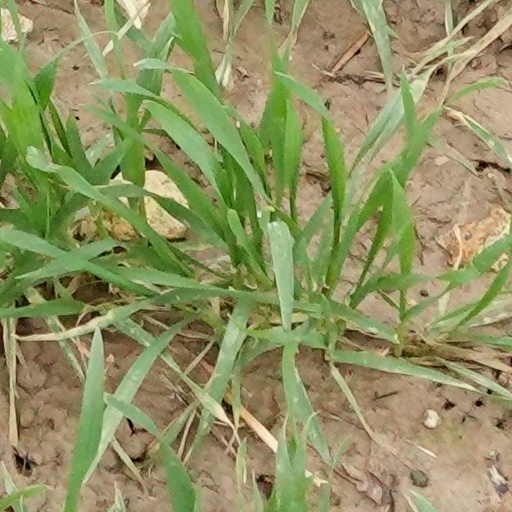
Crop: wheat